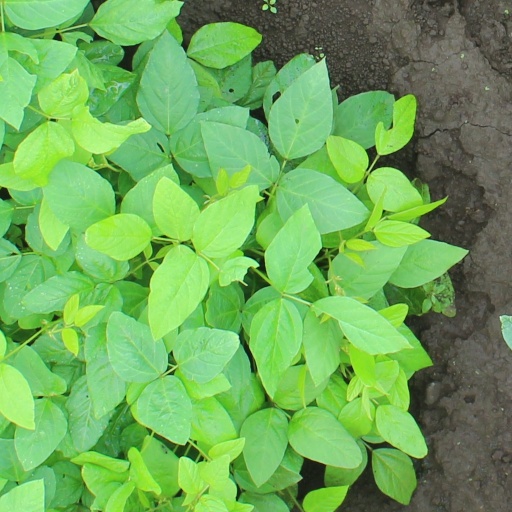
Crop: soybean